NATO Ouvrage "G"

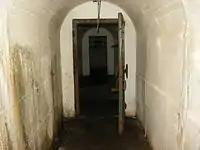
Personnel airlock of the Ouvrage "G"

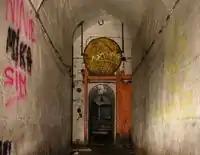
Security entrance at the gallery linking Ouvrage "G" to the rest of the fort

Six radar antennas and one microwave link to the Ballon de Servance were located on the fort's surface, with the electronic equipment in a room under each. The surveillance was managed from the central operations room. Arranged like an amphitheater, it was disposed on two levels of booths focusing on three map display tables: